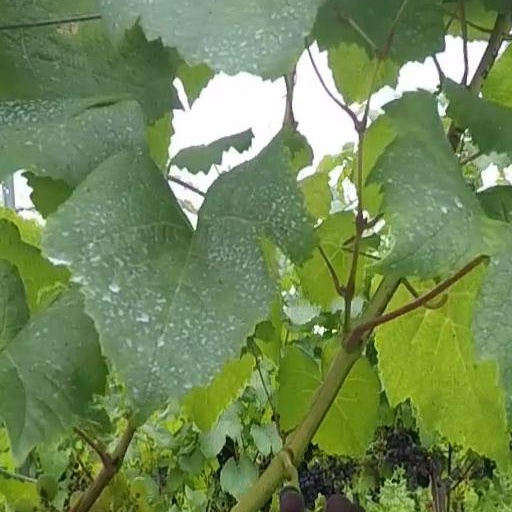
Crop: grape